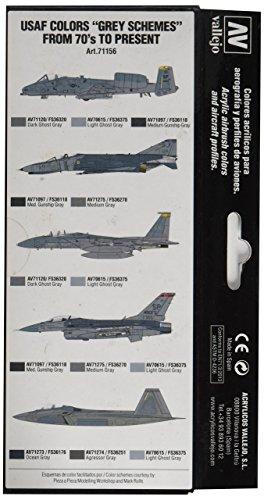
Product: Vallejo USAF Colors 70S to Now Model, 17ml
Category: Toys & Games | Hobbies | Hobby Building Tools & Hardware | Paints
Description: For USAF aircraft.
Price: $25.65